Arthur Owen Vaughan

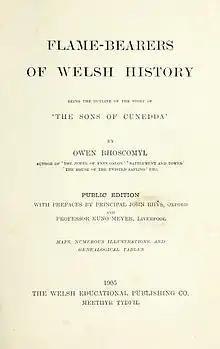
"Flame-Bearers of Welsh History: Being the outline of the Sons of Cunedda" by Arthur Owen Vaughan

While in South Africa, Vaughan met and married Katharina Louisa (Katherine Lois) Geere secretly on the banks of the Vaal River near Parys in December 1901.